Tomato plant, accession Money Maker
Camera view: horizontal (90 deg, fisheye); turntable rotation: 300 degrees
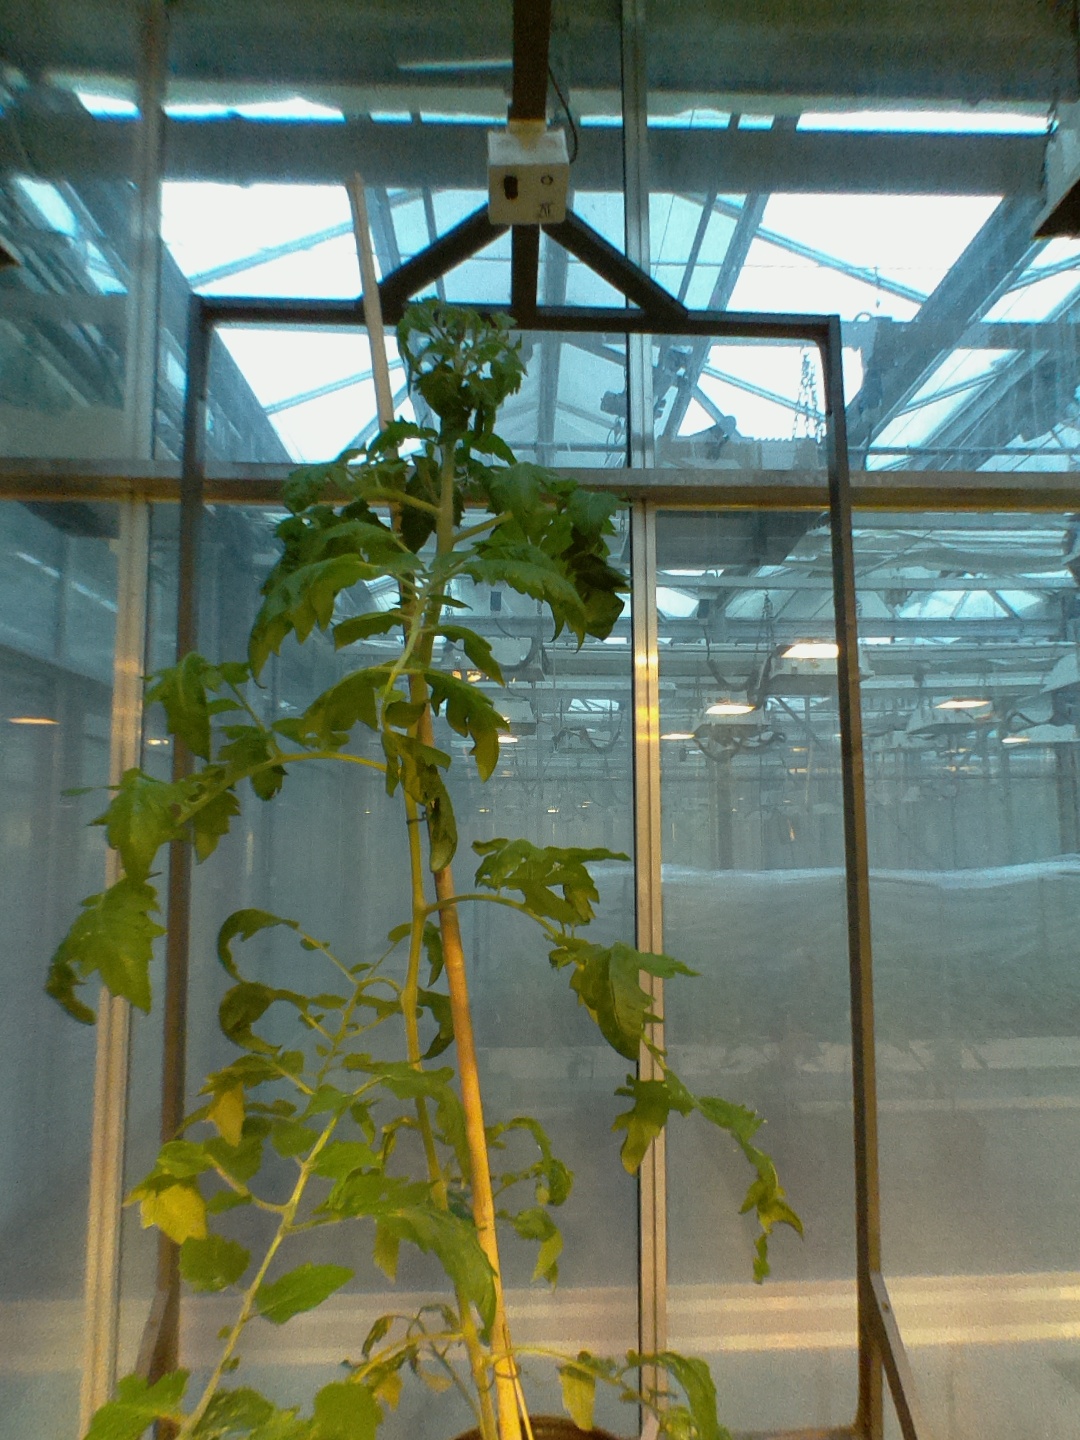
BBCH growth stage 55: 5 inflorescences visible